Media in Louisville, Kentucky

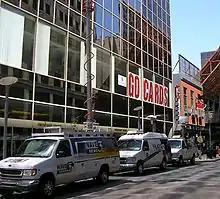
Vans of the three major news broadcasts in Louisville covering an event at 4th Street Live!

This is a list of media publications and sources in Louisville, Kentucky.